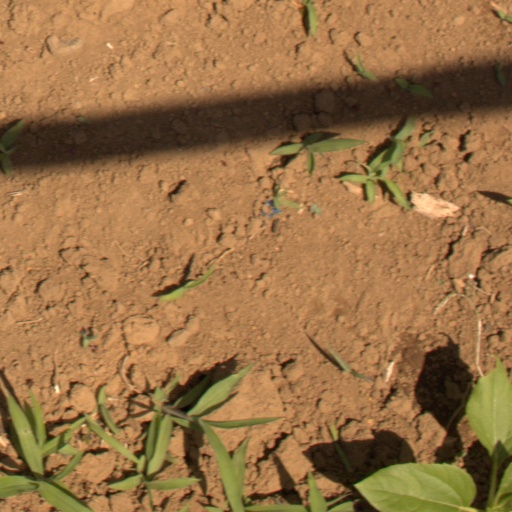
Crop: Jerusalem artichoke